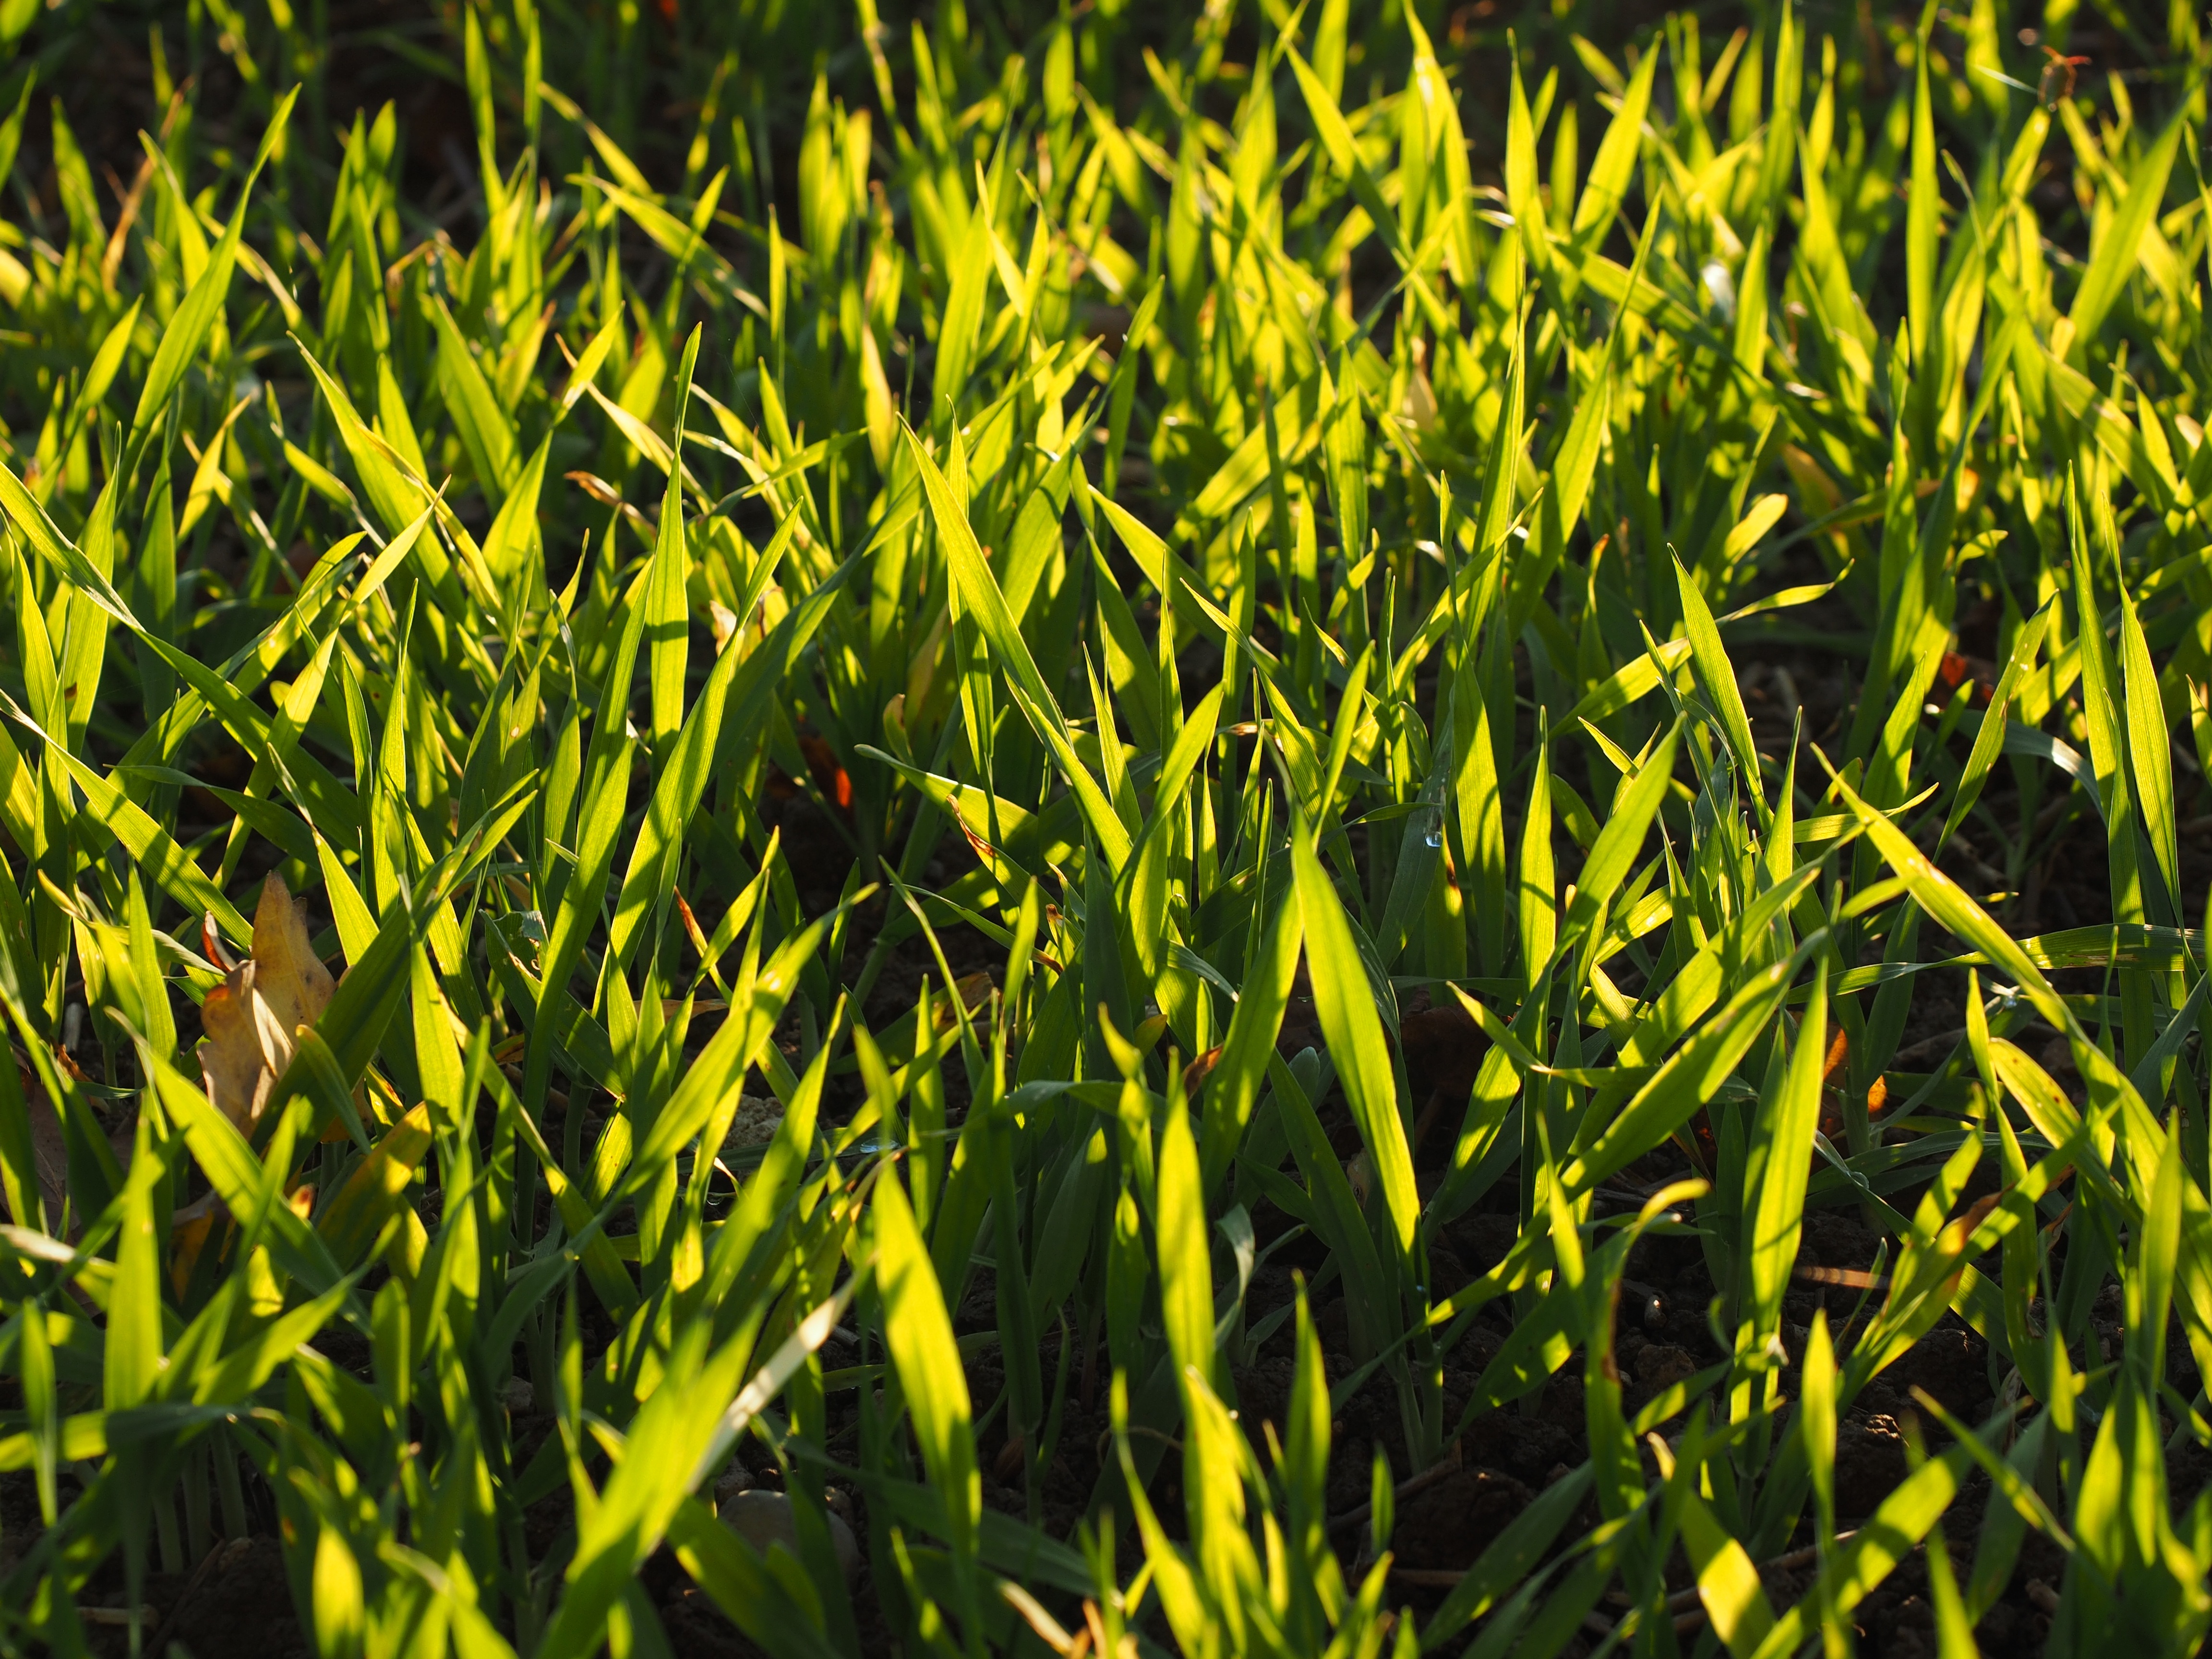
grass, light, plant, field, lawn, meadow, sunlight, leaf, seed, flower, green, crop, yellow, agriculture, cultivation, cereals, planting, arable, grass family, plant stem